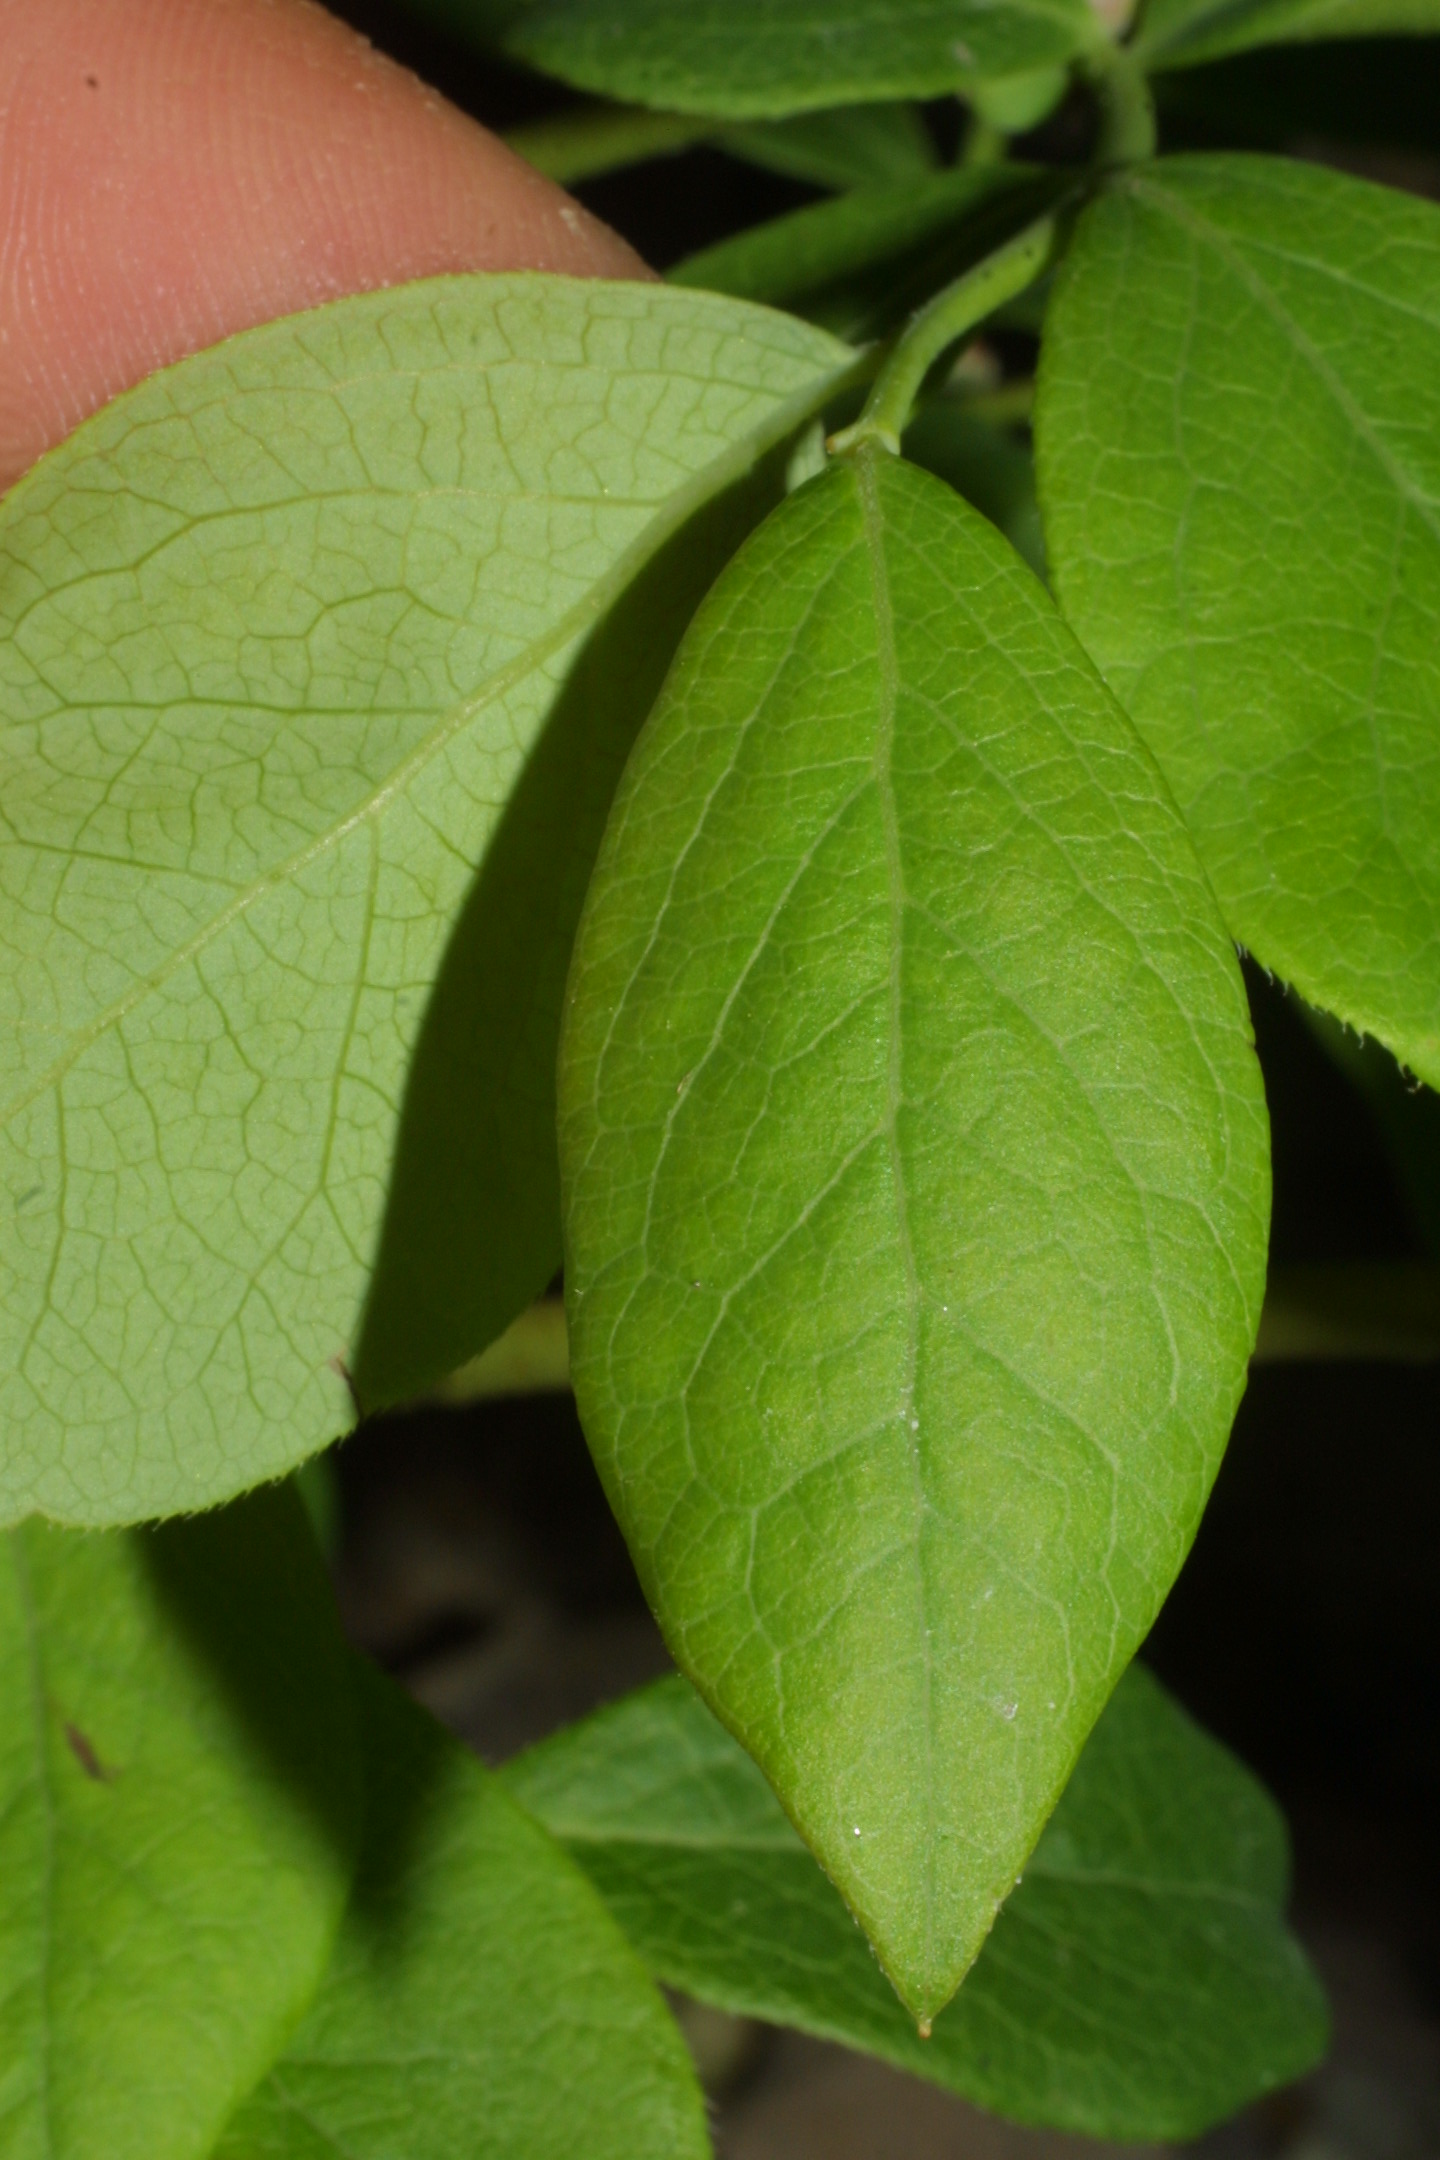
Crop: corn
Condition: blight